Lepidium meyenii

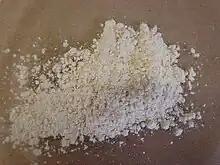
Maca root powder

Maca (Peruvian ginseng) seedlings usually emerge about one month after sowing, with the onset of the rainy season in October. In the vegetative phase, from May to June, the lower part of the hypocotyl, as well as the upper part of the tap root, grows in size. After 260 to 280 days, it is formed into the harvestable hypocotyl. If the root is left in the soil, it is dormant for two to three months in the time of the cold, dry season until August. Then, it will form a generative shoot on which the seeds ripen five months later. One plant can form up to 1000 tiny seeds, 1600 of which weigh about one gram. Thus, only relatively few plants are needed for propagation. The cultivated plants are selected for preferred size and color, then placed 50–100 mm deep in pits with alternate layers of grass and soil to protect them from drying out. They are fertilized heavily, as maca is an exhaustive crop of soil. The cultivation cycle is strictly linked to seasonality.